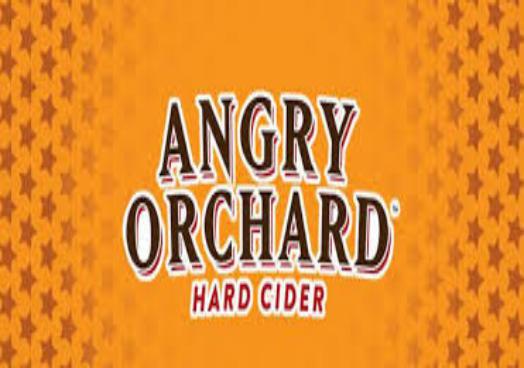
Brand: Angry Orchard
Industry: Food